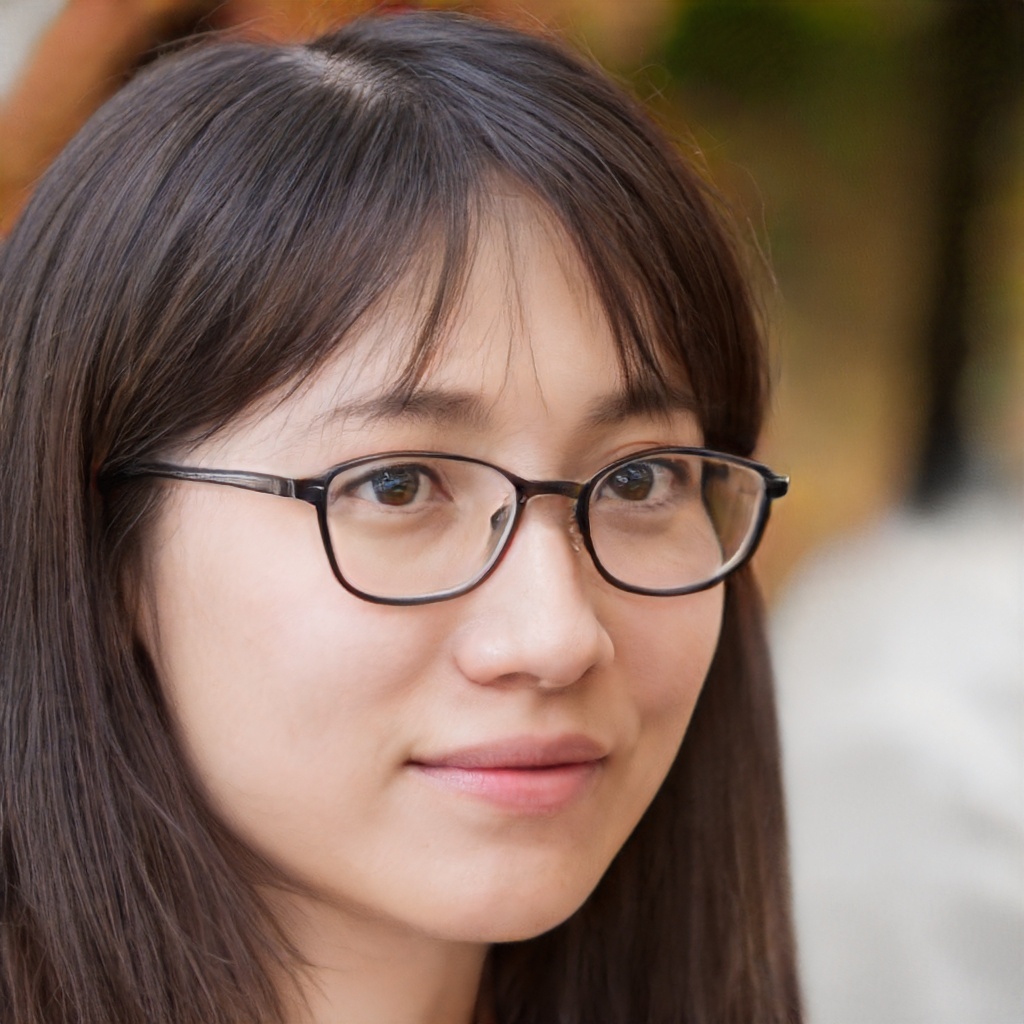
Gender: Female